Linda Douglas

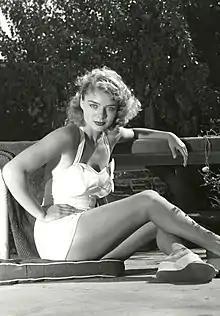
Douglas in 1952

Linda Douglas (born Mary Joanne Tarola; February 27, 1928May 2017) was an American model and actress. A native of Portland, Oregon, she began modeling and appearing in beauty contests as a teenager, and was named as a Princess to the Portland Rose Festival representing Grant High in 1947. She was discovered by a talent scout of Howard Hughes while sitting in a hotel lobby in Phoenix and eventually embarked on an acting career in 1952. Under the stage name Linda Douglas, she starred in two Westerns: "Trail Guide" and "Target" (both 1952), followed by the drama "Affair with a Stranger" (1953), in which she was billed under her birth name.